Japanese garden

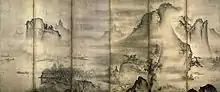
Painting of part of "Landscape of the Four Seasons" by the monk Tenshō Shūbun from the Muromachi period, showing an idealized Japanese landscape, where man was humble and lived in harmony with nature. This ideal landscape was also depicted in Japanese gardens.

Small gardens were originally found in the interior courtyards ("naka-niwa", "inner garden") of Heian period palaces, and were designed to give a glimpse of nature and some privacy to the residents of the rear side of the building. They were as small as one "tsubo", or about 3.3 square meters, whence the name "tsubo-niwa". During the Edo period, merchants began building small gardens in the space behind their shops, which faced the street, and their residences, located at the rear. These tiny gardens were meant to be seen, not entered, and usually had a stone lantern, a water basin, stepping stones and a few plants. Today, "tsubo-niwa" are found in many Japanese residences, hotels, restaurants, and public buildings. A good example from the Meiji period is found in the villa of Murin-an in Kyoto. Totekiko is a famous courtyard rock garden.